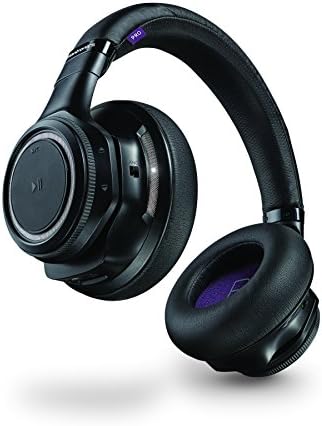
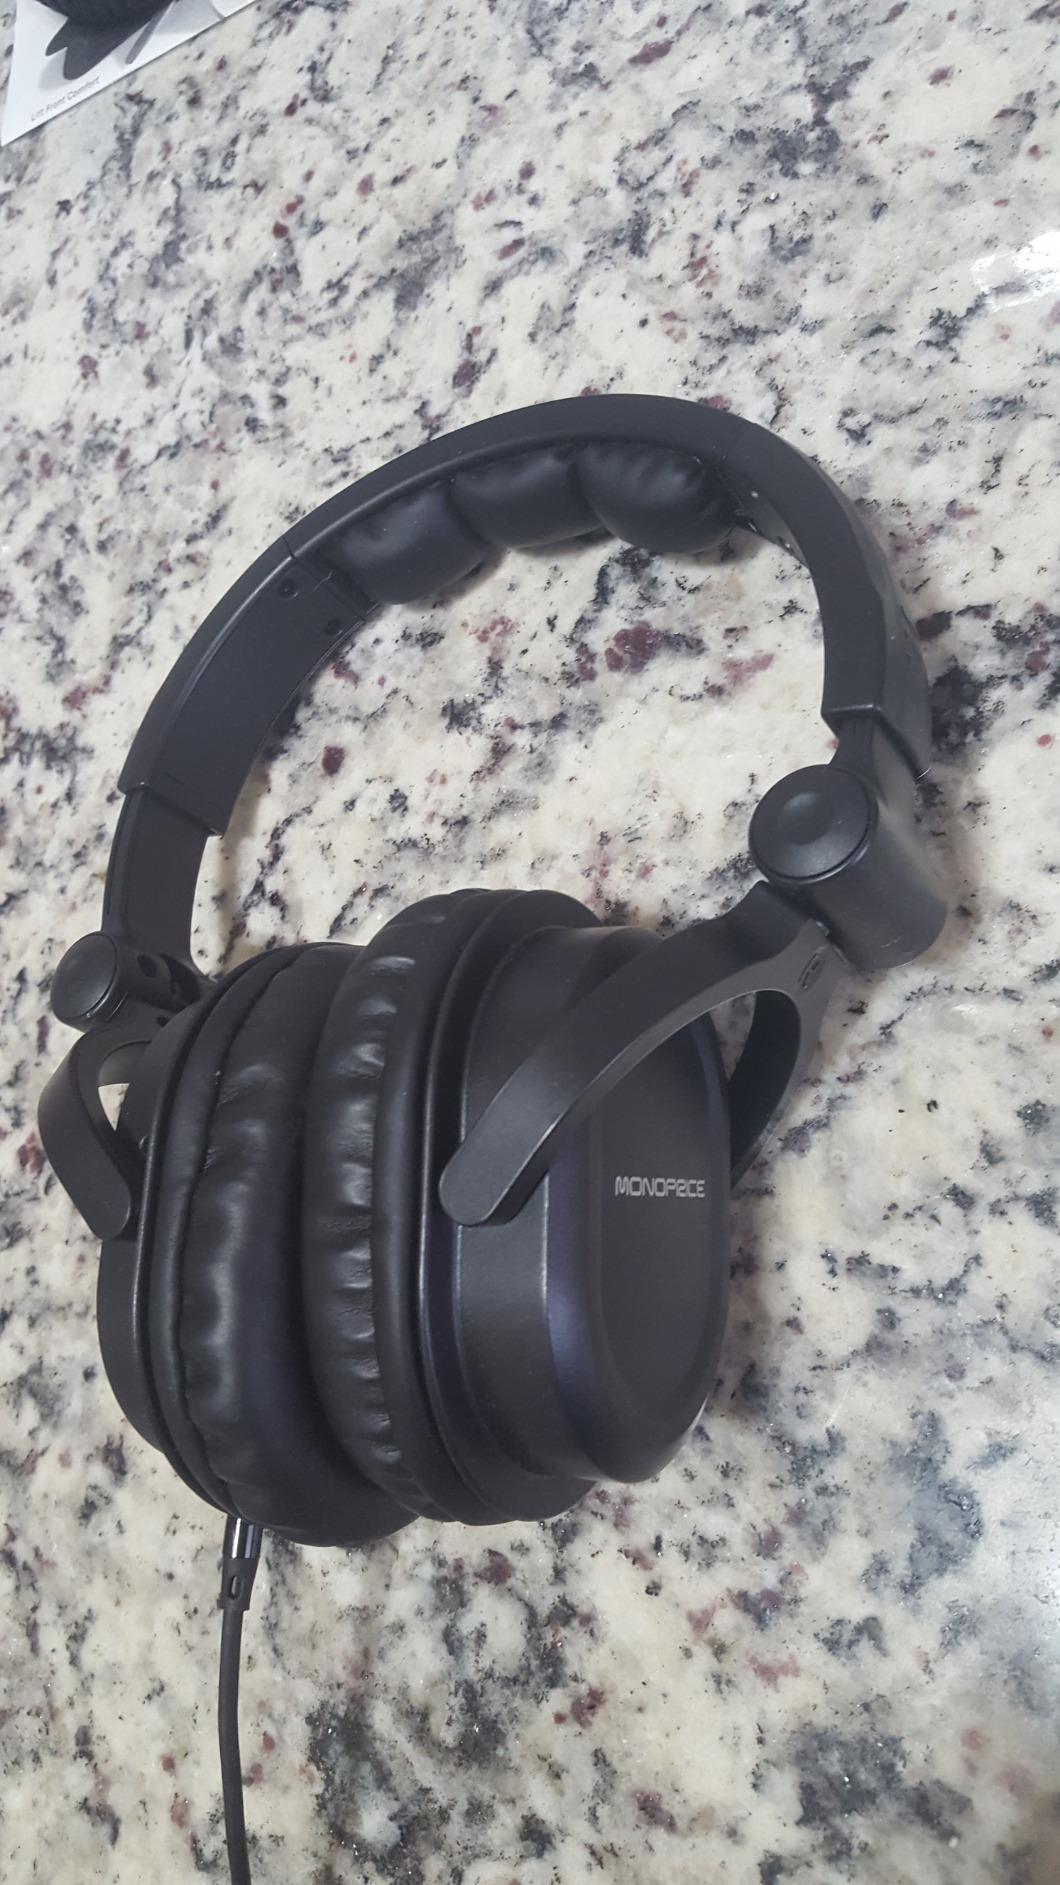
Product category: headphones
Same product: no